Maria Alinda Bonacci Brunamonti

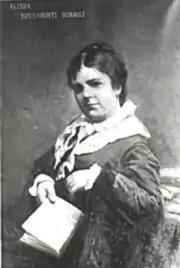
Maria Alinda Bonacci Brunamonti

Maria Alinda Bonacci Brunamonti (21 August 1841 – 3 February 1903) was an Italian poet and scholar. Her poetry dealt with contemporary issues, and she became the first woman in Italy to vote.